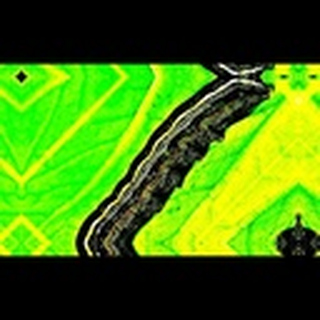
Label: cotton_army_worm